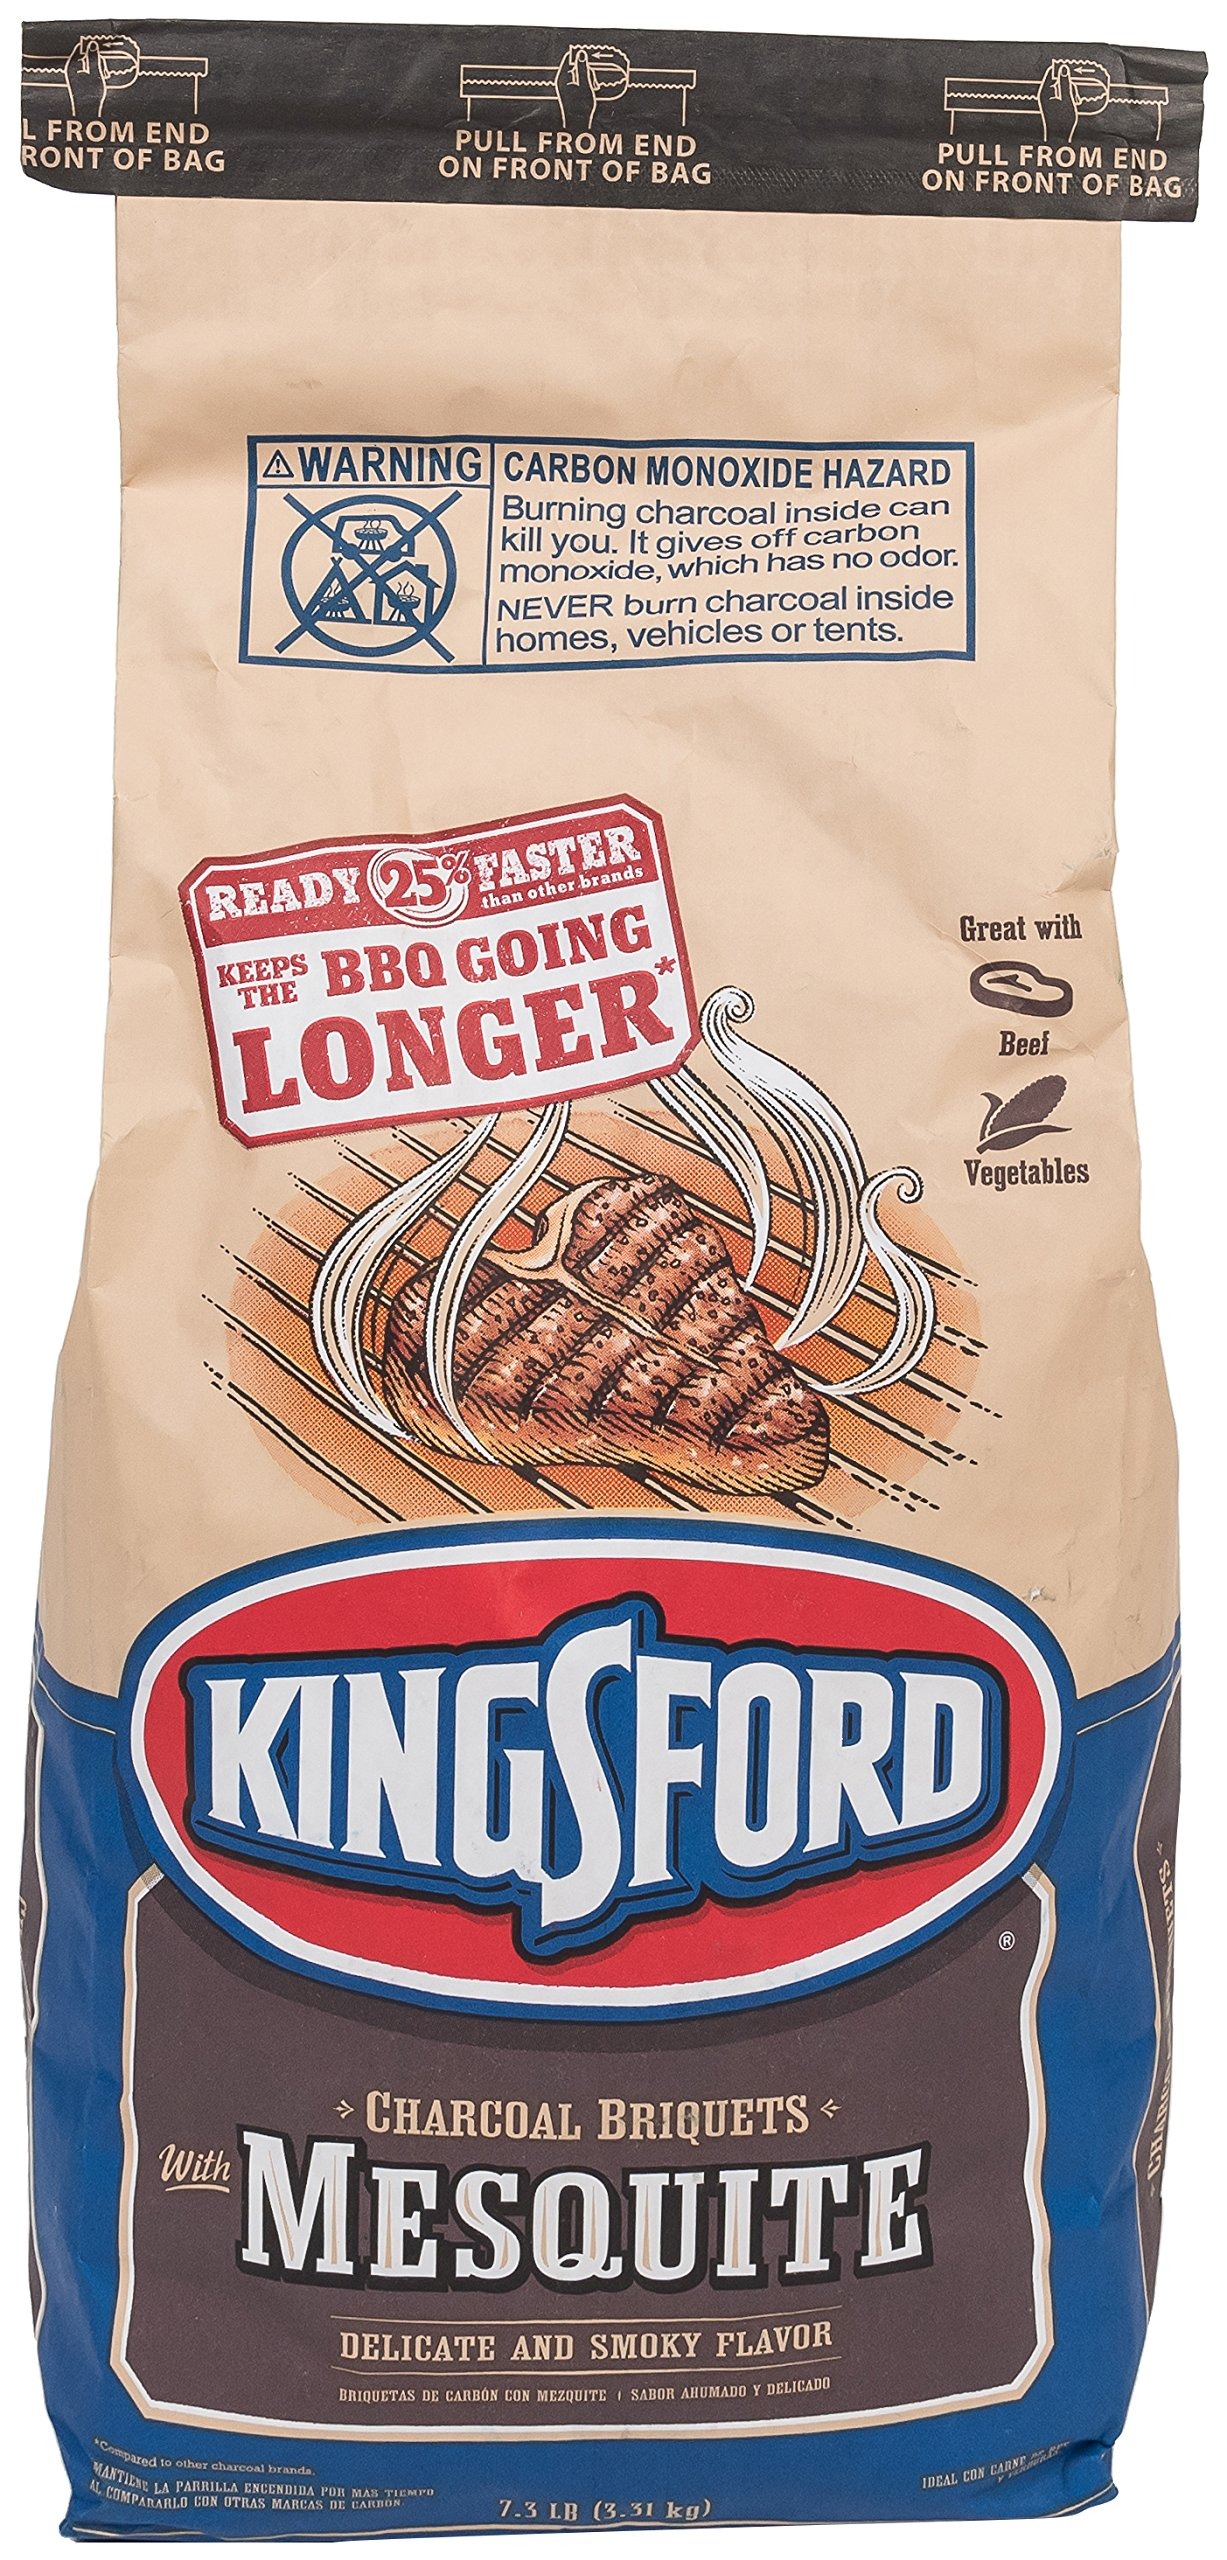
Item Name: Kingsford Charcoal Briquets Mesquite, 7.3 lb
Bullet Point: Kingsford Charcoal Briquets Mesquite, 7.3 lb
Value: 7.3
Unit: lb

Price: 13.66